South West Africa Command

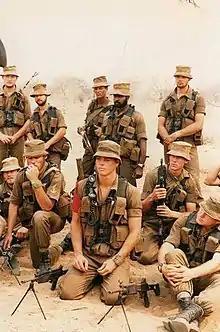
South African Marines receiving a briefing in Namibia on Angolan / Zambian border.

Modular Battalions main function was internal operations. Sub units were attached according to the requirements of a specific situation, i.e. the "modular nature".